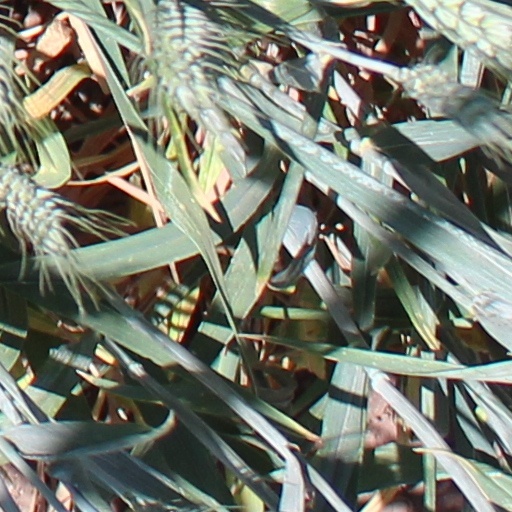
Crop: wheat